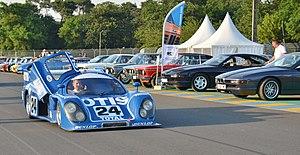
Soheil Ayari sur Rondeau M382 ,le Mans Classic 2018.
Soheil Ayari, né le 5 avril 1970 à Aix-les-Bains, est un pilote automobile français de père iranien et de mère française, spécialisé dans les courses d'endurance et les courses de Grand tourisme. Il est septuple champion de France : 1994, 1996, 2002, 2004, 2005, 2006 et 2007, vainqueur de l'édition 1997 du Grand Prix de Macao en Formule 3 et a remporté 3 championnats internationaux.